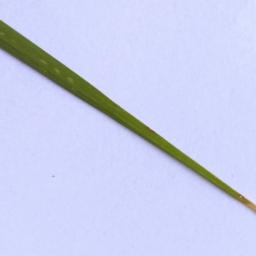
Label: Rice___Leaf_Blast